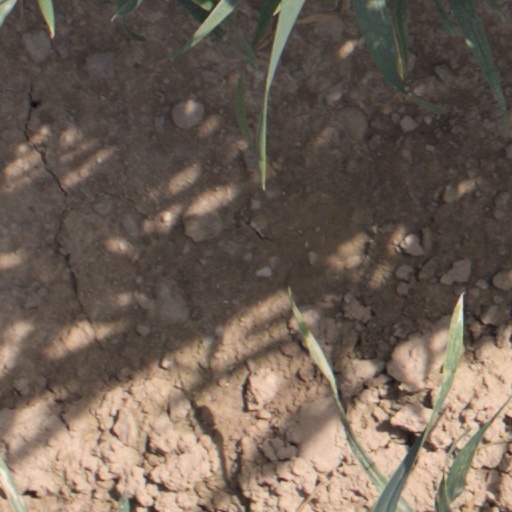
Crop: wheat